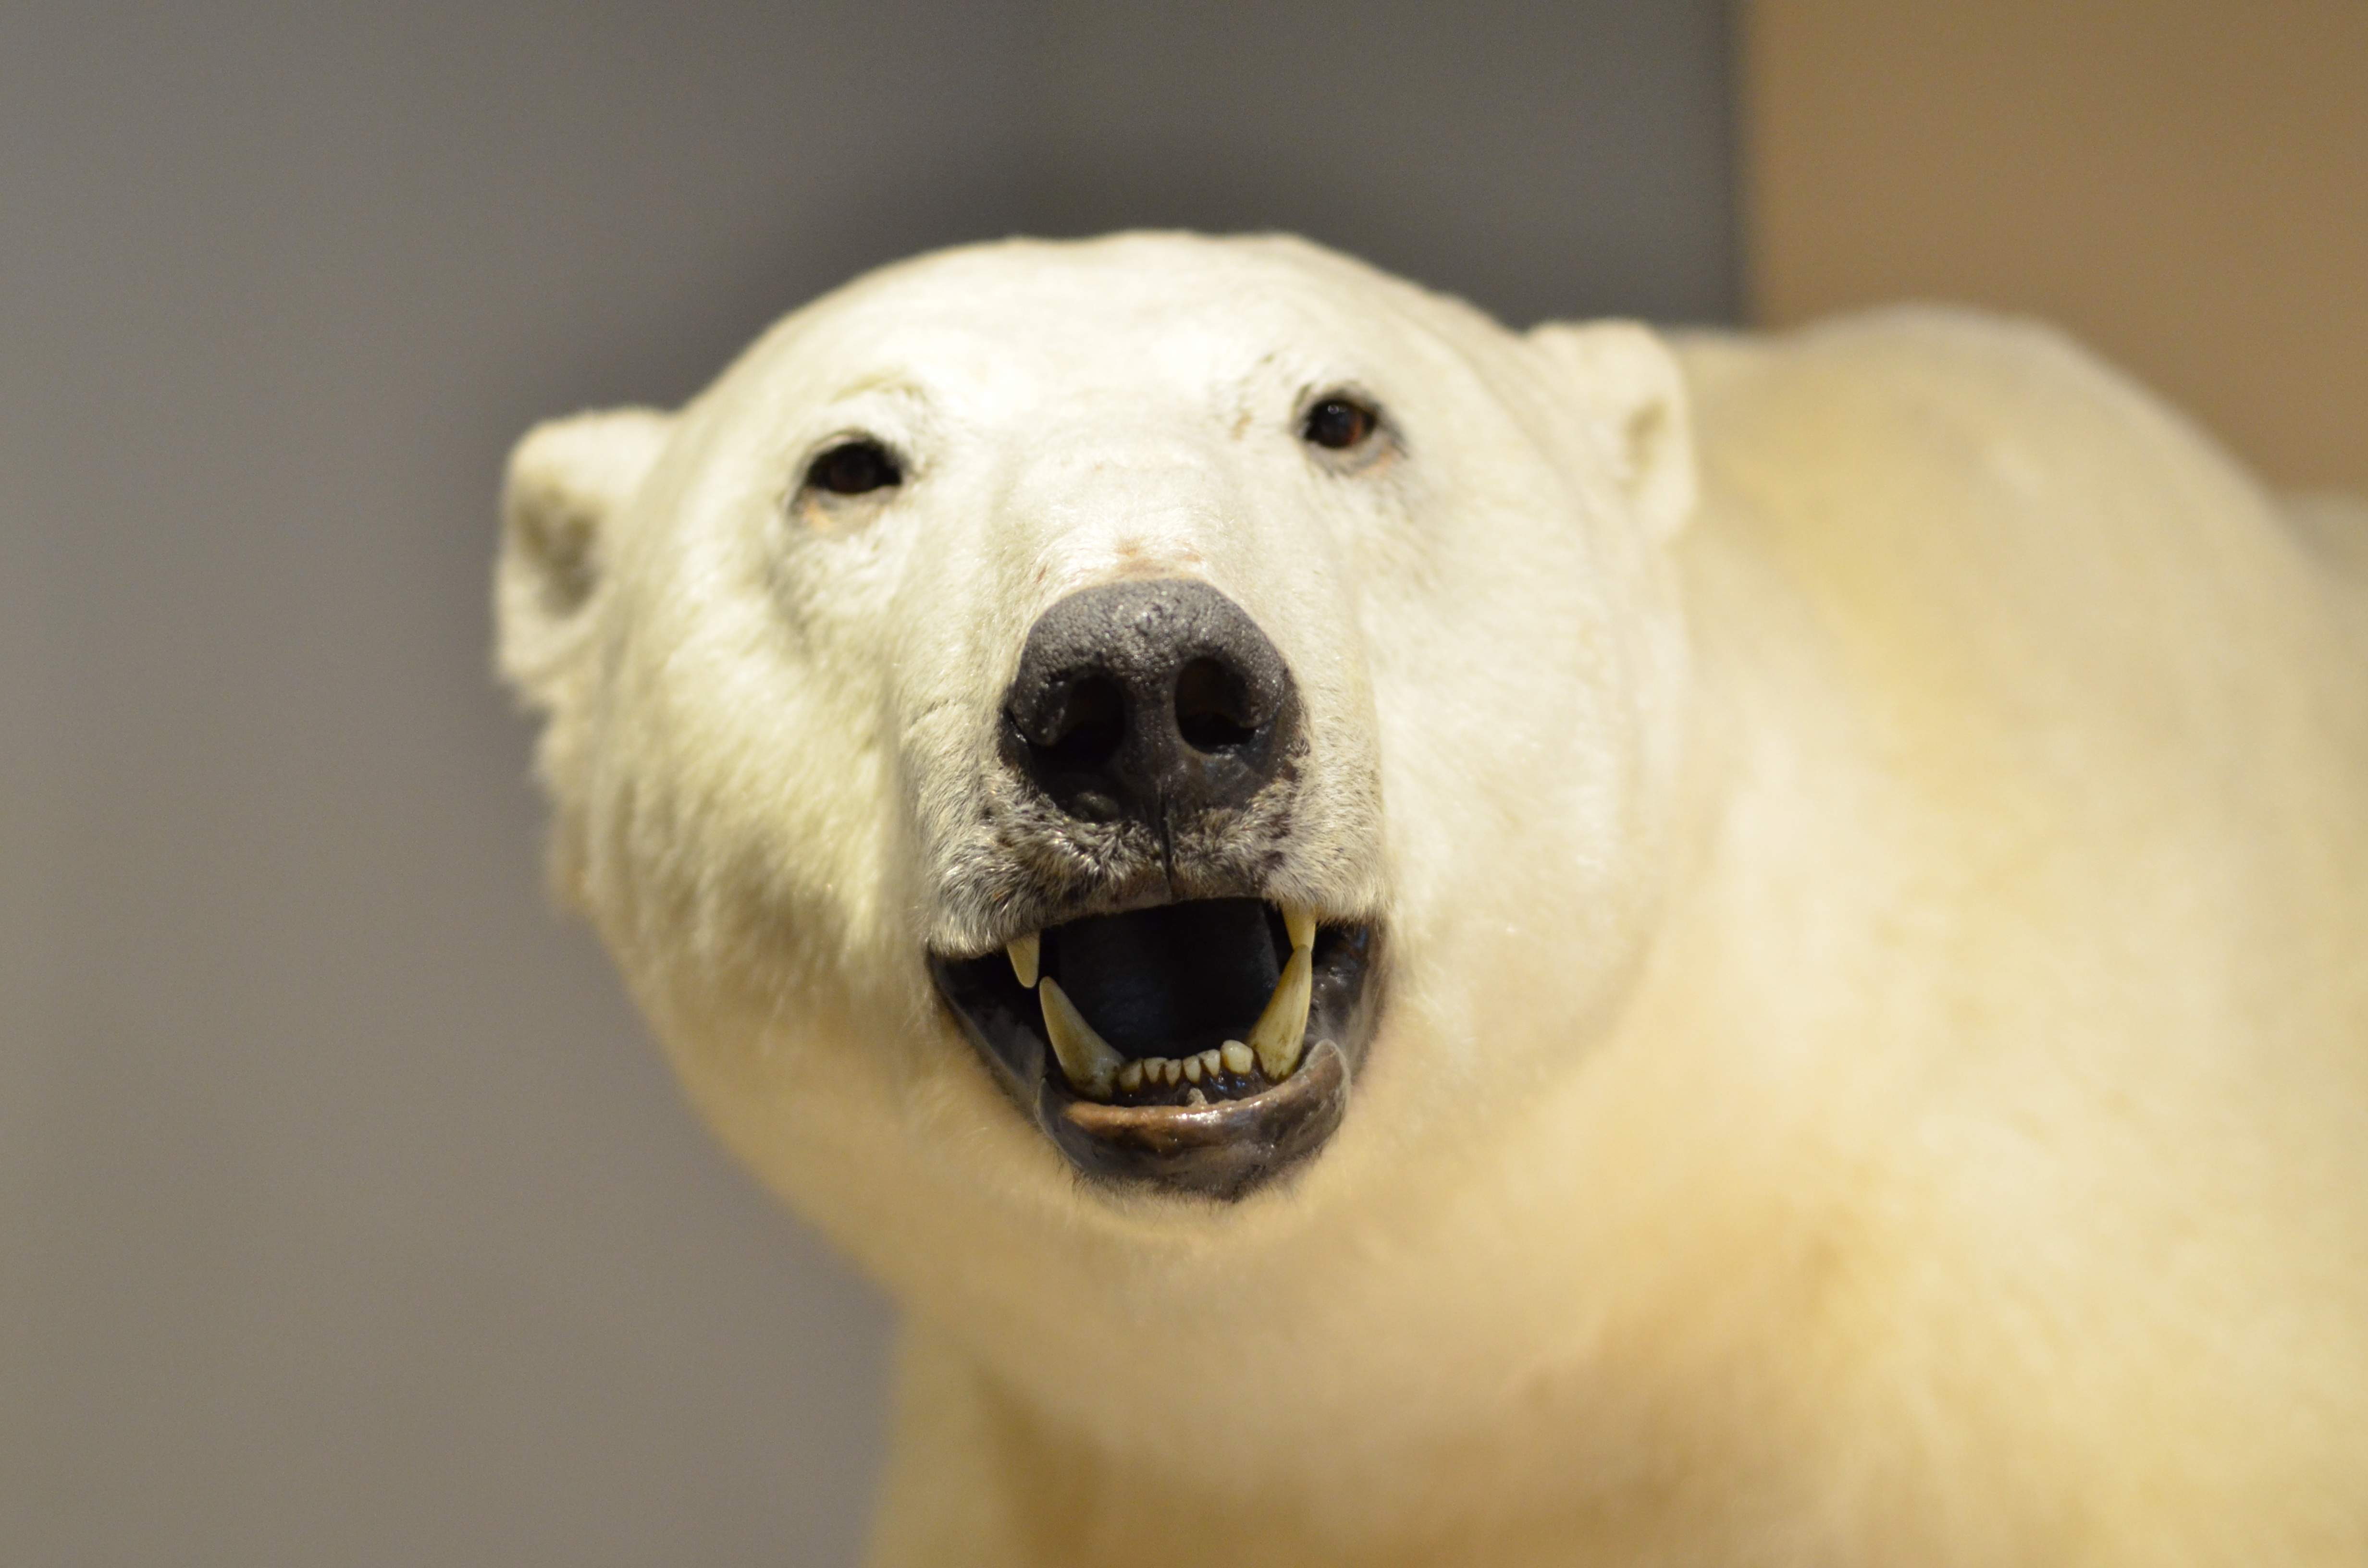
bear, museum, mammal, polar bear, vertebrate, specimen